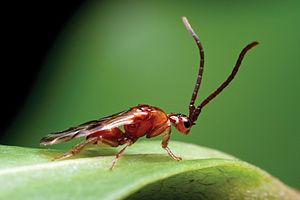
Loboscelidiinae est une petite sous-famille d'hyménoptères de la famille des Chrysididae, qui ne compte que deux genres :